Kelly Hu

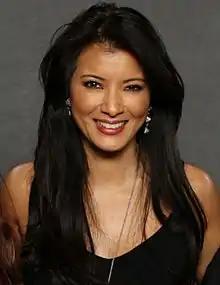
Hu in 2016

Kelly Ann Hu (born February 13, 1968) is an American actress. She starred as Dr. Rae Chang on the American television soap opera "Sunset Beach" and as Michelle Chan on the American television police drama series "Nash Bridges". She has starred in numerous films including "The Scorpion King" (2002) as Cassandra, "Cradle 2 the Grave" (2003) as Sona, "X2" (2003) as Yuriko Oyama / Lady Deathstrike, "The Tournament" (2009) as Lai Lai Zhen, and "White Frog" (2012). She appeared as China White/Chen Na Wei in The CW series "Arrow."